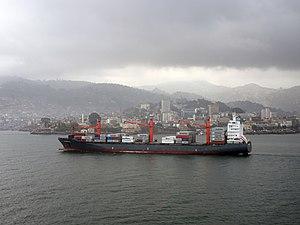
Porte-conteneurs entrant dans le port de Freetown en Sierra Léone vu de la mer